Breast cancer

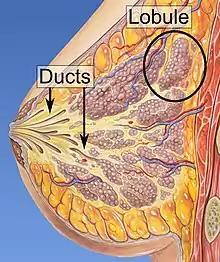
Ducts and lobules are the main locations of breast cancers.

The major causes of sporadic breast cancer are associated with hormone levels. Breast cancer is promoted by estrogen. This hormone activates the development of breast throughout puberty, menstrual cycles and pregnancy. The imbalance between estrogen and progesterone during the menstrual phases causes cell proliferation. Moreover, oxidative metabolites of estrogen can increase DNA damage and mutations. Repeated cycling and the impairment of repair process can transform a normal cell into pre-malignant and eventually malignant cell through mutation. During the pre-malignant stage, high proliferation of stromal cells can be activated by estrogen to support the development of breast cancer. During the ligand binding activation, the ER can regulate gene expression by interacting with estrogen response elements within the promotor of specific genes. The expression and activation of ER due to lack of estrogen can be stimulated by extracellular signals. The ER directly binding with the several proteins, including growth factor receptors, can promote the expression of genes related to cell growth and survival.